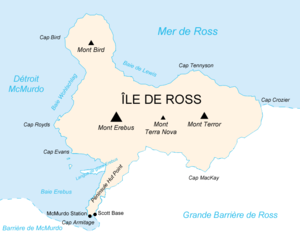
Île de Ross
Le cap Bird est un cap de l'île de Ross en Antarctique. Il se situe au nord-ouest l'île.
Le cap Armitage, est un cap rocheux de l'île de Ross en Antarctique. Il forme l'extrémité sud de la péninsule de Hut Point et donc de l'île.